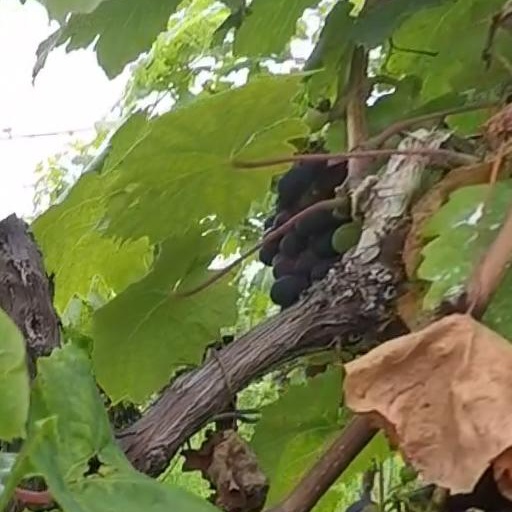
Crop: grape